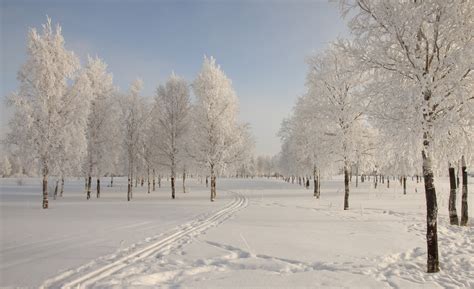
Weather: snow or frosty